AH Velorum

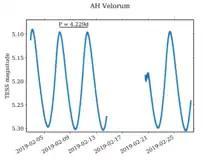
Light curve of the classical Cepheid variable AH Velorum recorded by NASA's Transiting Exoplanet Survey Satellite (TESS)

AH Velorum is a single, yellow-white hued star in the constellation Vela. It has an average apparent visual magnitude of 5.70, which makes it bright enough to be dimly visible to the naked eye in good seeing conditions. The distance to this star can be estimated from its annual parallax shift of , which yields a separation of roughly 2,700 light years. It is moving further away from the Earth with a heliocentric radial velocity of +26 km/s.